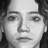
Emotion: neutral